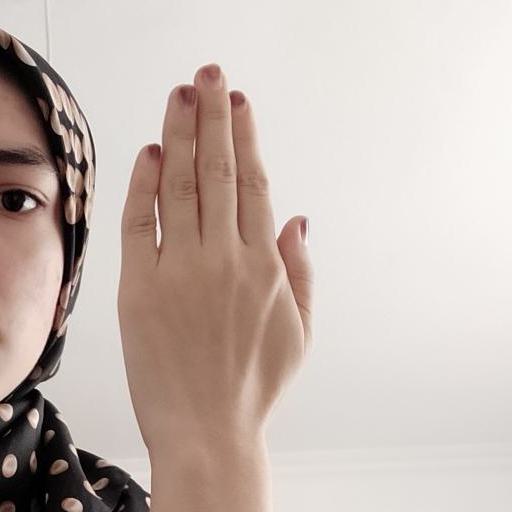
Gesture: stop_inverted